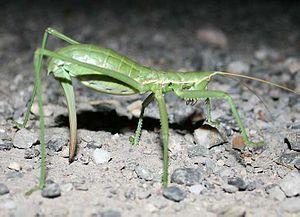
Saga pedo (Pallas, 1771) la Magicienne dentelée (Hexapoda, Orthoptera, Tettigoniidae, Saginae) Localisation
Saga pedo, la magicienne dentelée, est une espèce d'insectes orthoptères de la famille des tettigoniidés.